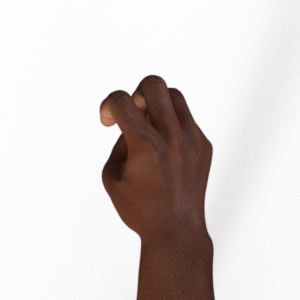
Label: rock